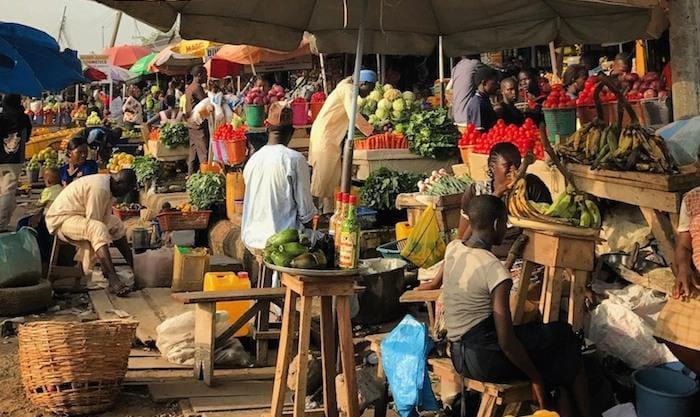
Hapa tuko sokoni tunaweza kuona mchanganyiko wa wanaume na wanawake huku wengine wakiuza wengine wakinununa wauzaji wametandaza mali yao mbele yao ili mnunuzi akifika waeze kujadiliana bei